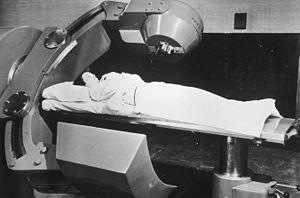
La télécobalthérapie ou télécobaltothérapie est une technique de traitement trans-cutanée à distance de cancer profond par radiothérapie.